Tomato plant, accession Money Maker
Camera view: bottom (45 deg); turntable rotation: 270 degrees
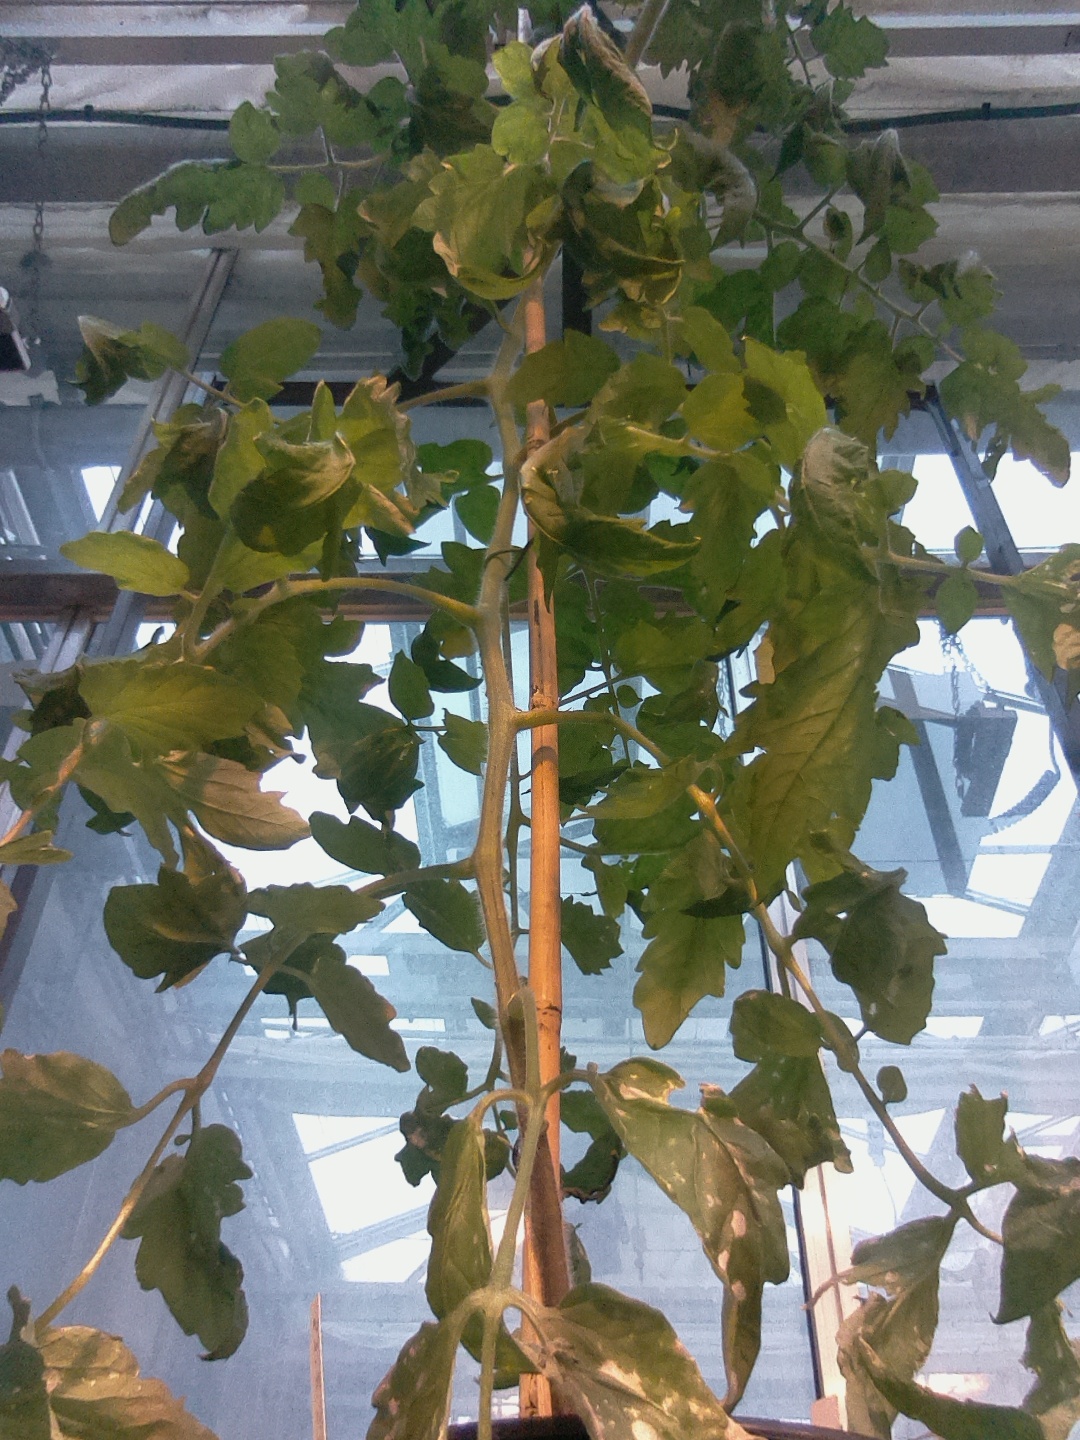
BBCH growth stage 68: Full flowering, 80%-90% of flowers open, more petals falling